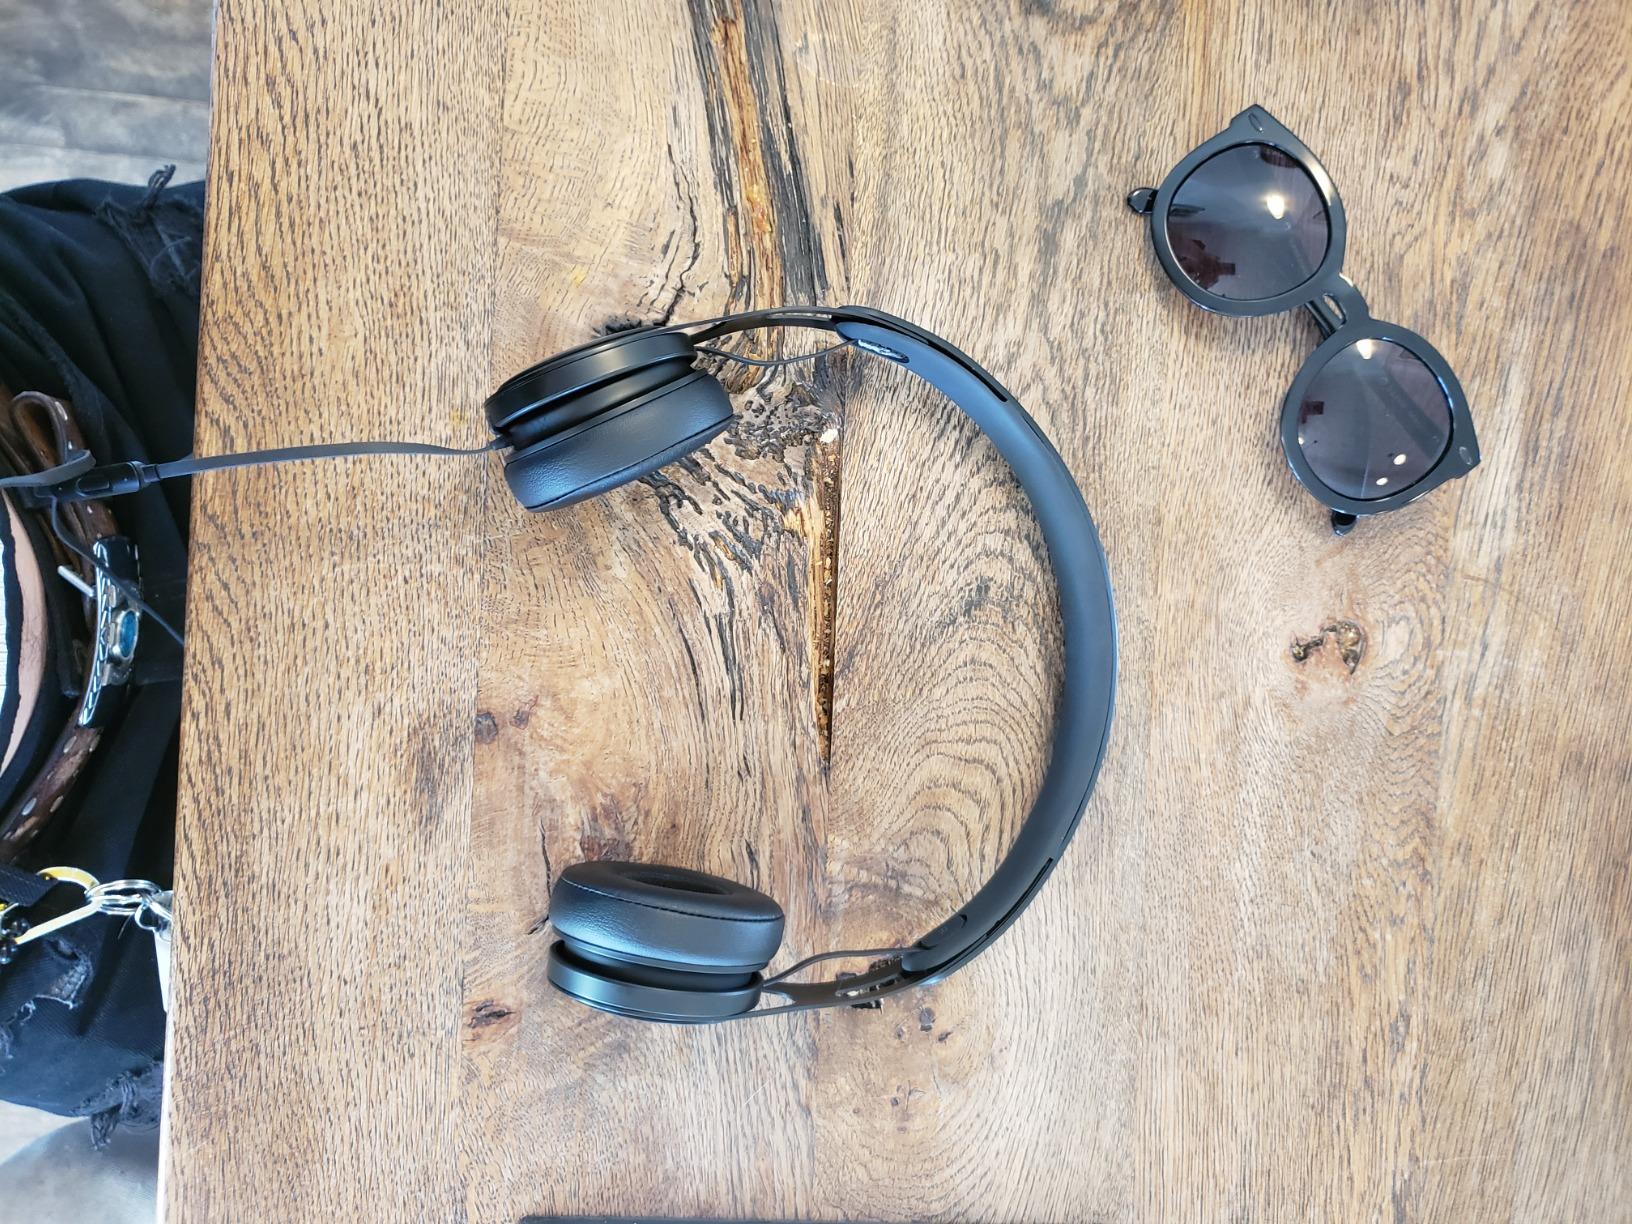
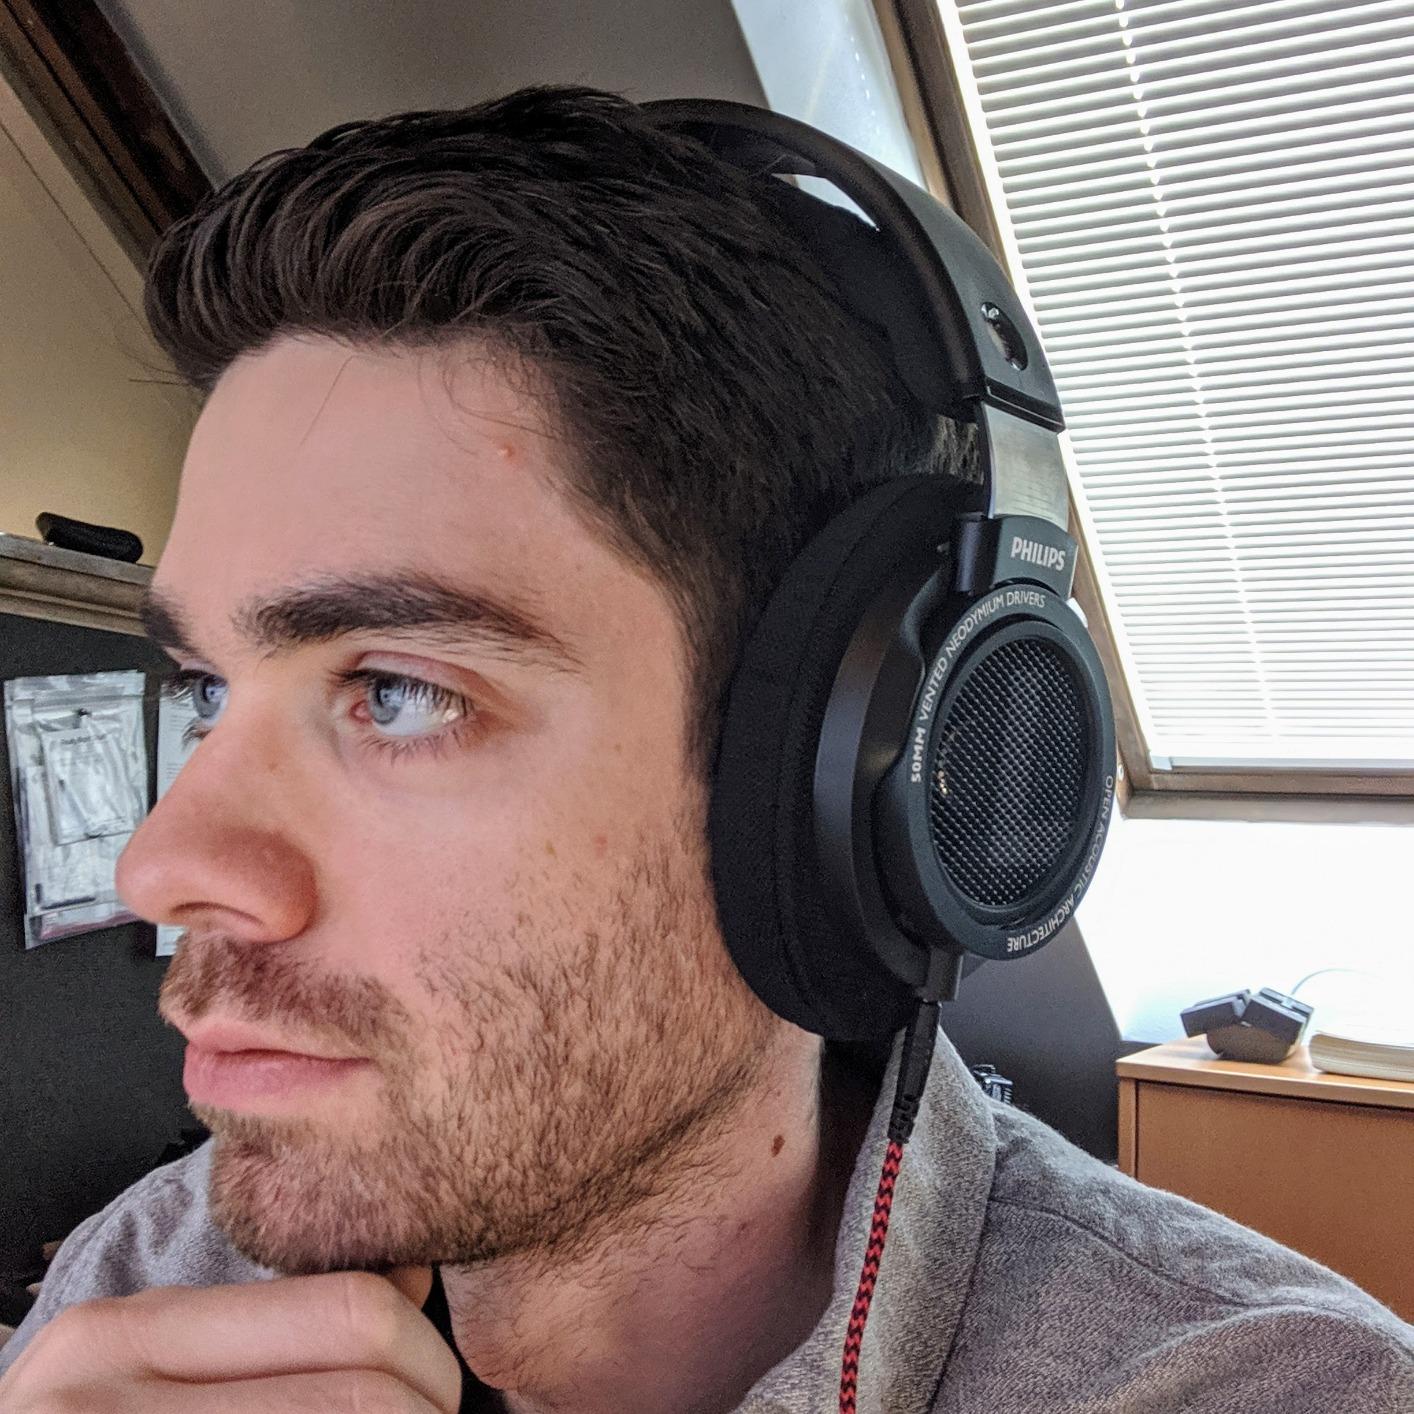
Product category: headphones
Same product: no